Paul McShane (rugby league)

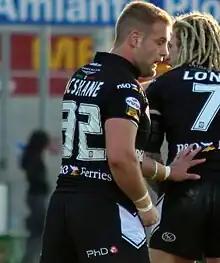
McShane playing for Hull FC in 2010

In May 2012, Widnes Vikings signed McShane on a loan deal for the rest of the season. McShane made 11 appearances during this period, scoring 3 tries and kicking 4 goals.